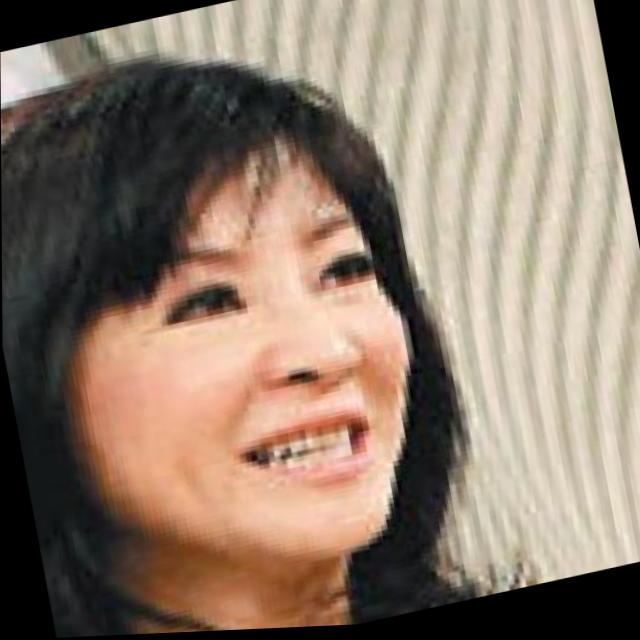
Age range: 21-44